Helen Westerman

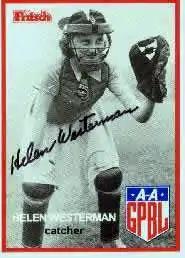

Helen Louise Westerman [Austin] (September 10, 1926 – November 4, 2006) was a catcher who played in the All-American Girls Professional Baseball League. Listed at , 118 lb, she batted and threw right-handed.